George Dixon (boxer)

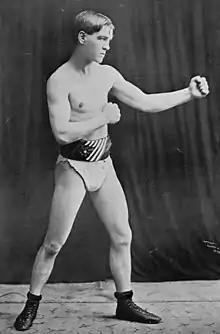
Terry McGovern

At the time of the fight the betting favored Dixon, but was close, and briefly went to even odds. For nine rounds in front of eight thousand spectators, Dixon had the advantage.